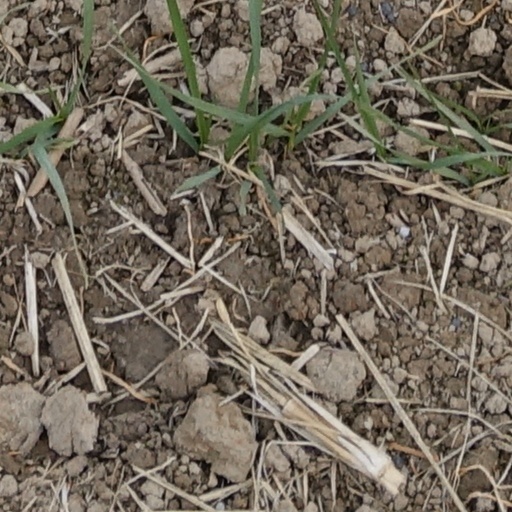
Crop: wheat